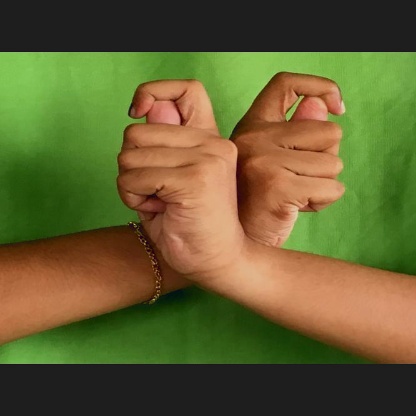
Mudra: Berunda